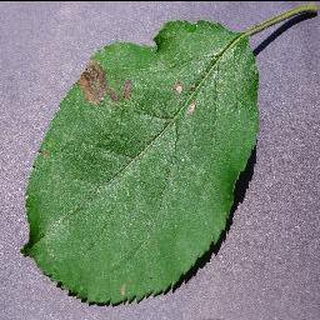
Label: apple_black_rot